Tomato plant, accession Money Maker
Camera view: horizontal (90 deg, fisheye); turntable rotation: 150 degrees
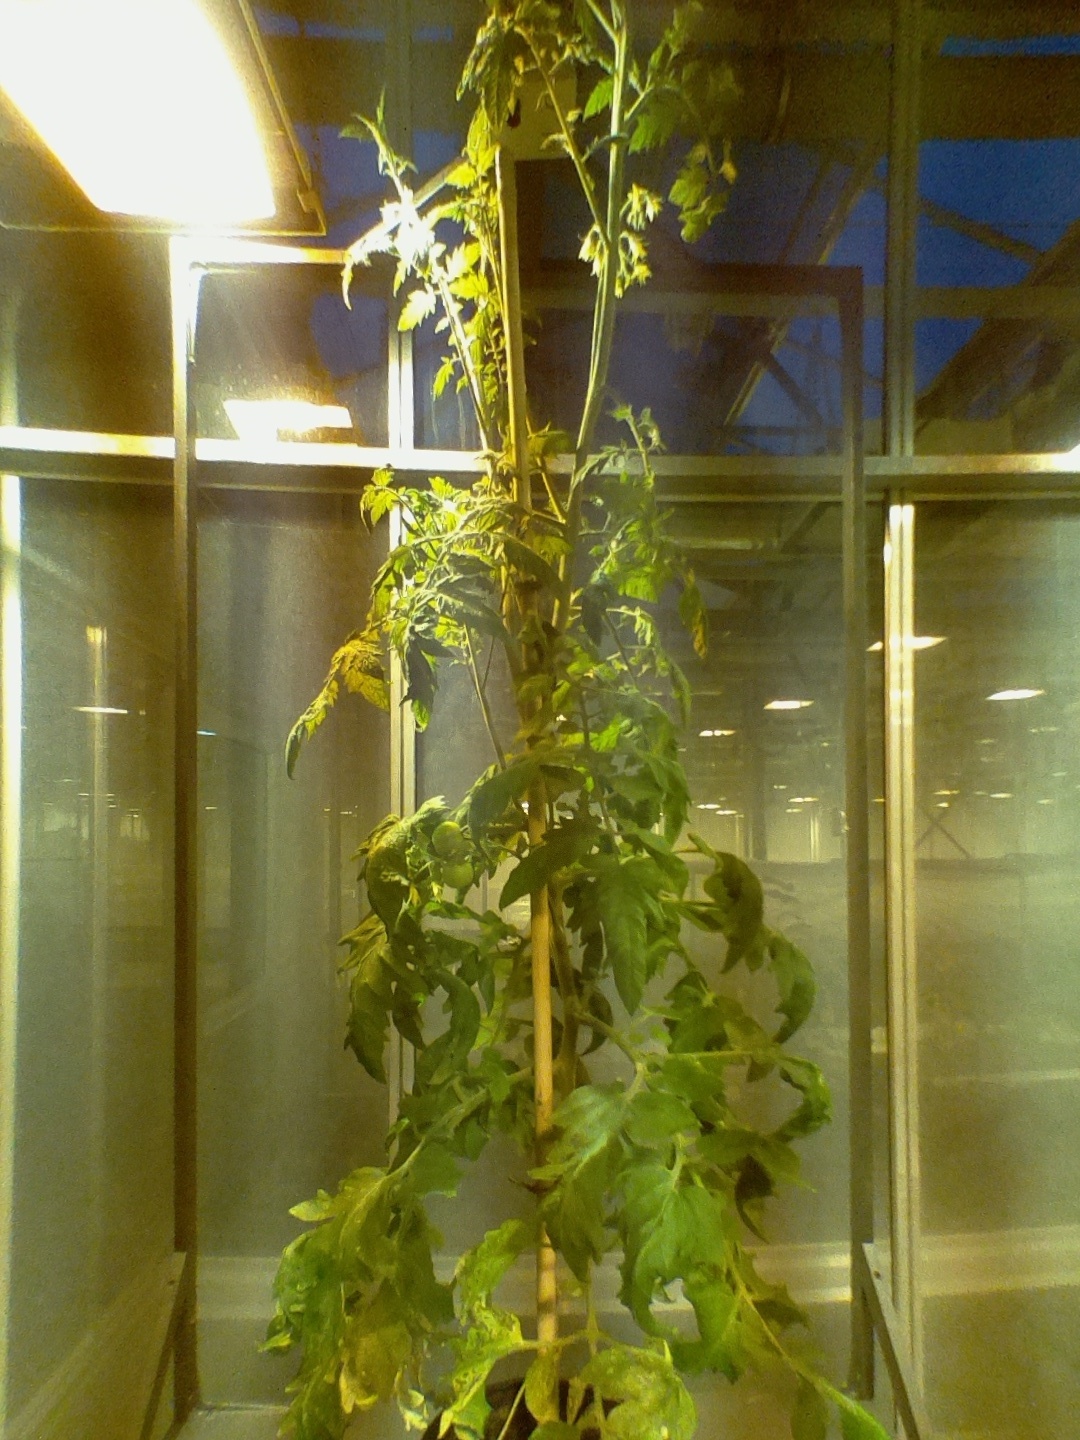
BBCH growth stage 72: 20%-30% of final fruit size